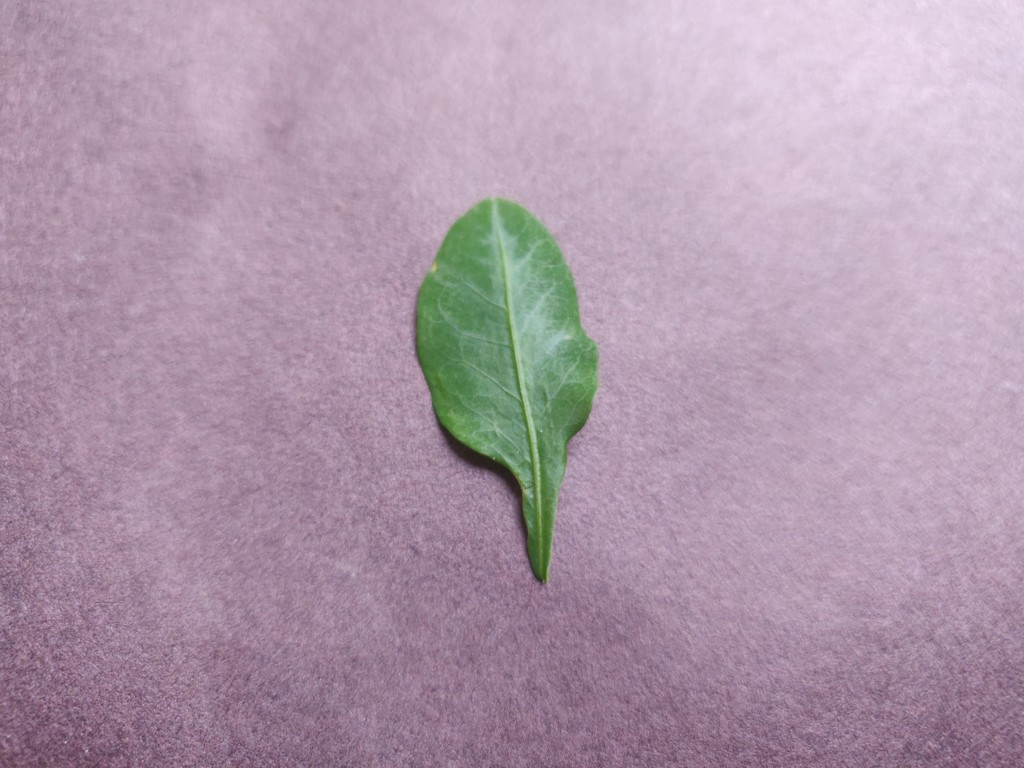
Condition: Healthy
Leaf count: single
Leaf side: front